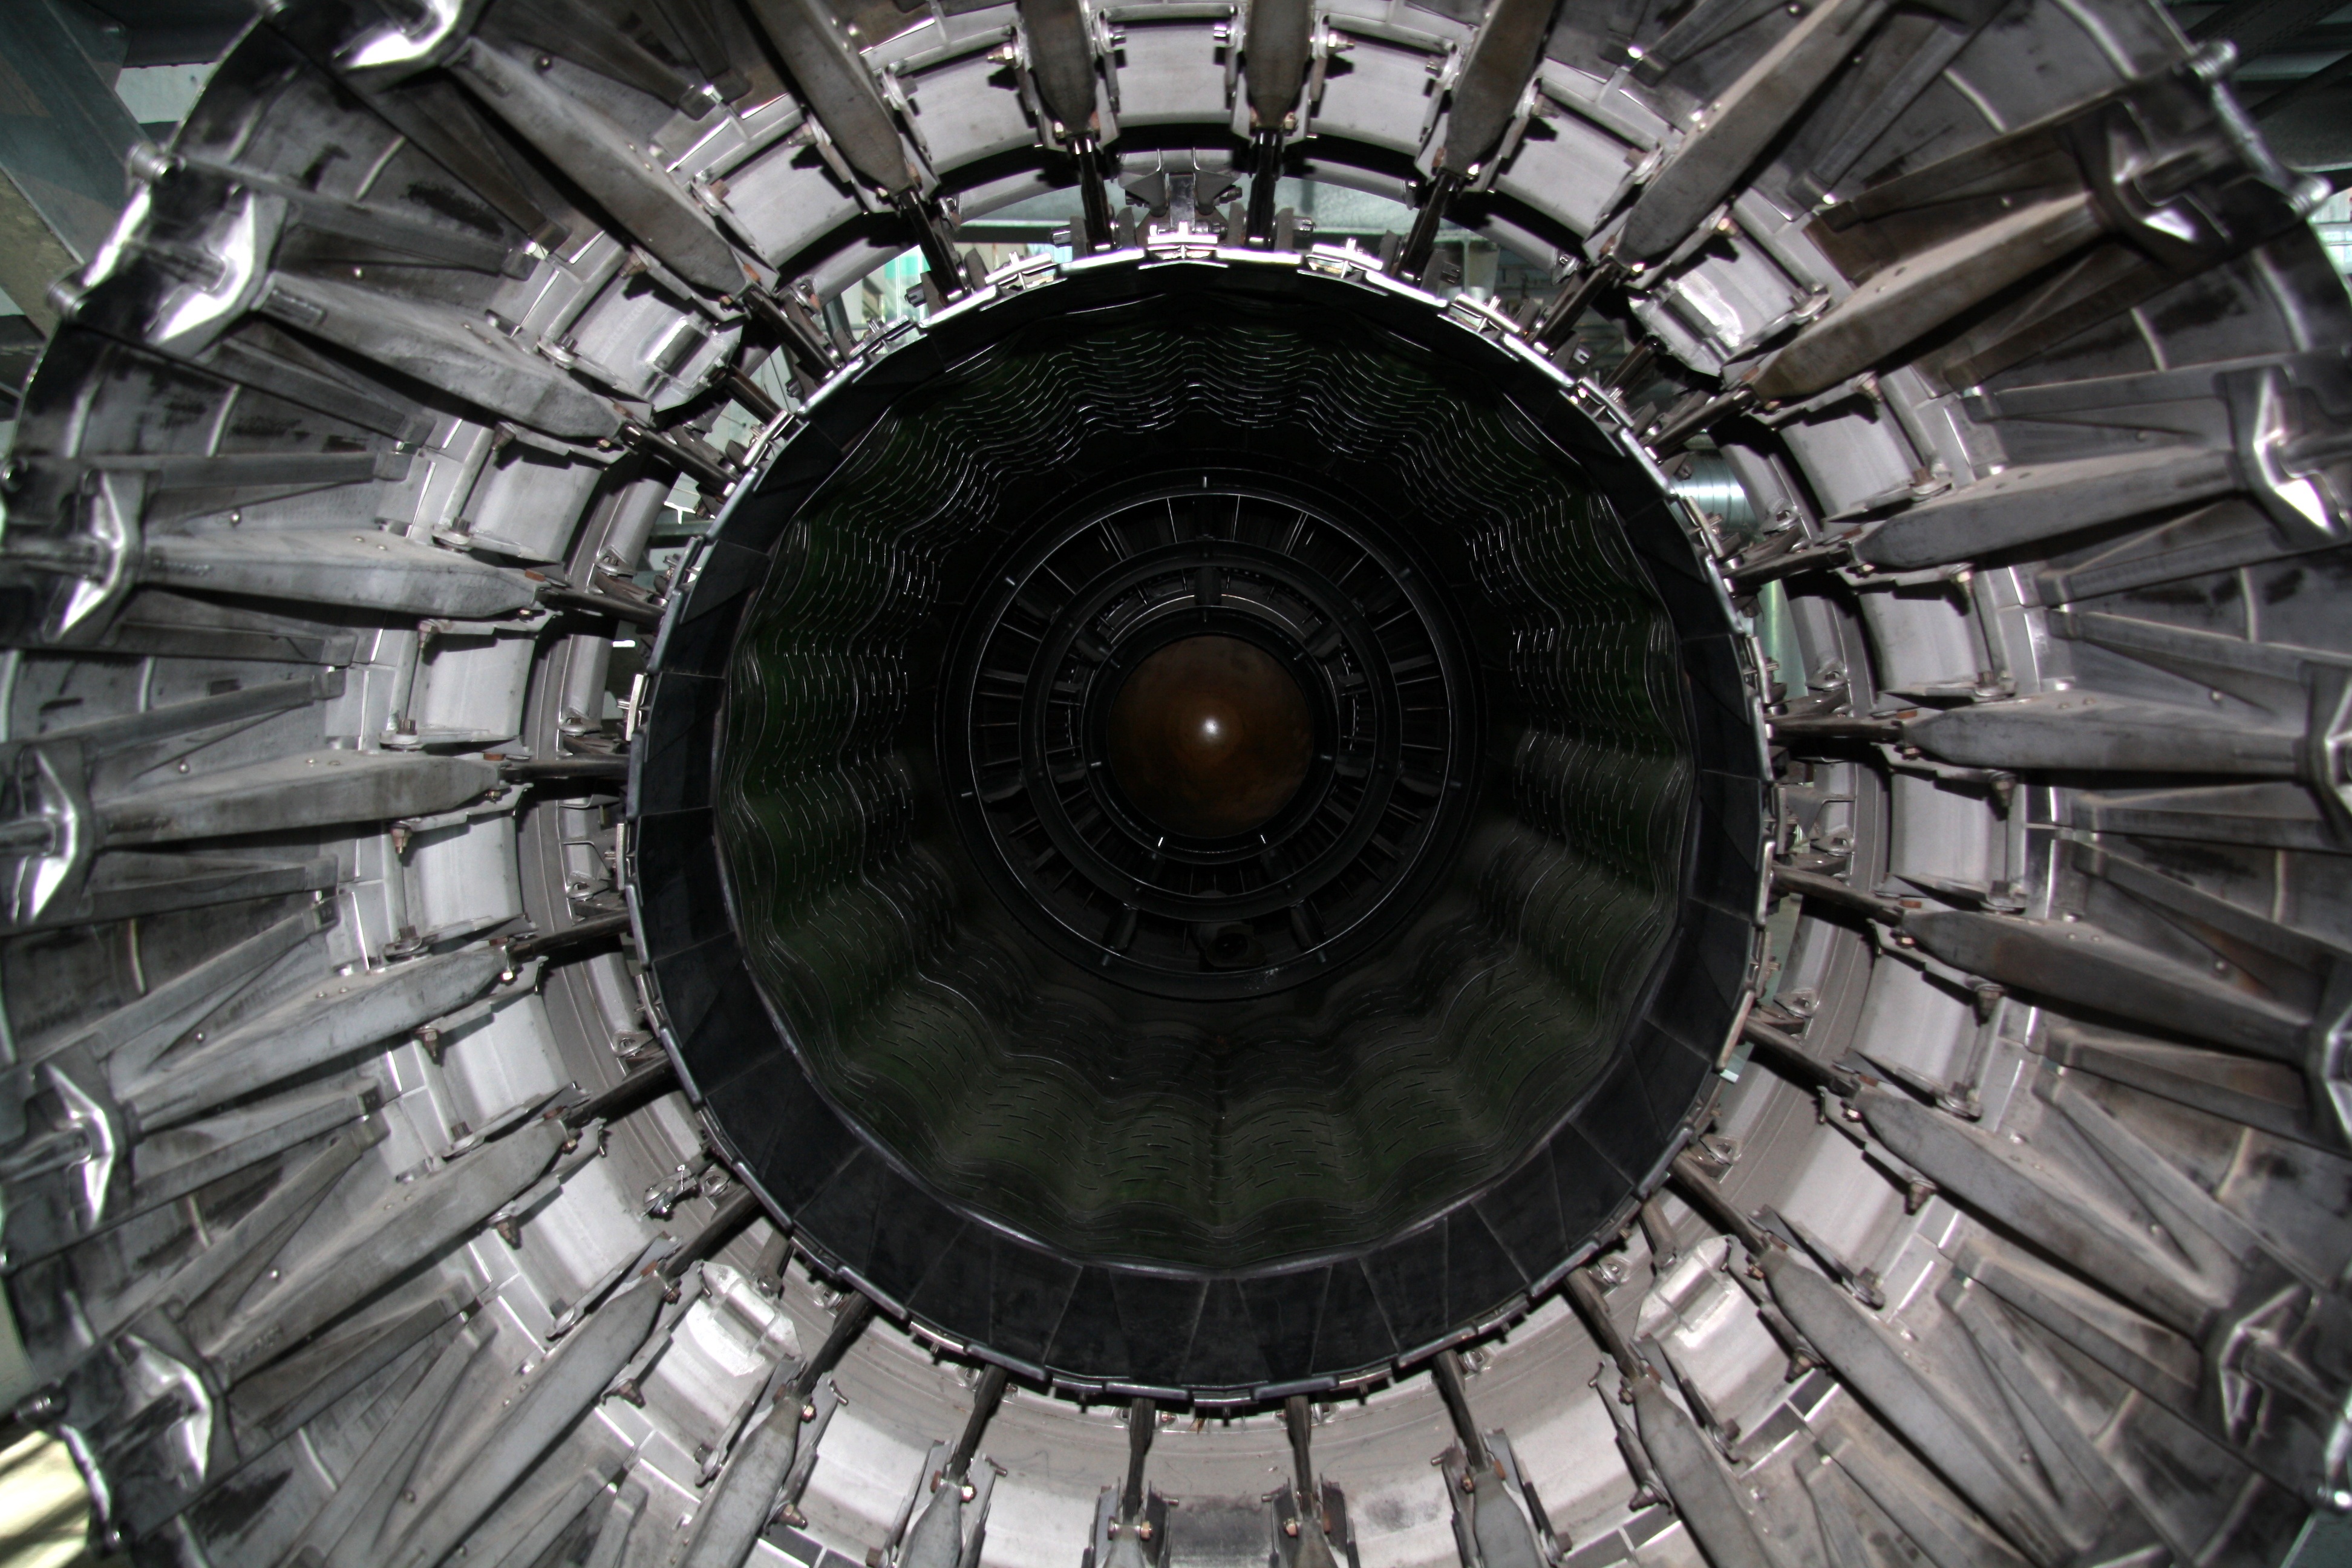
technology, wheel, airplane, jet, green, spoke, aviation, metal, tire, turbine, engineering, aeroplane, rim, jet engine, phantom, hubcap, exhaust, discolored, starfighter, afterburner, nozzle, auto part, variable, automotive tire, aircraft engine, j79, turbine engine